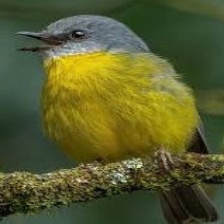
Species: EASTERN YELLOW ROBIN
Scientific name: EOPSALTRIA AUSTRALIS
ImageNet parent category: robin